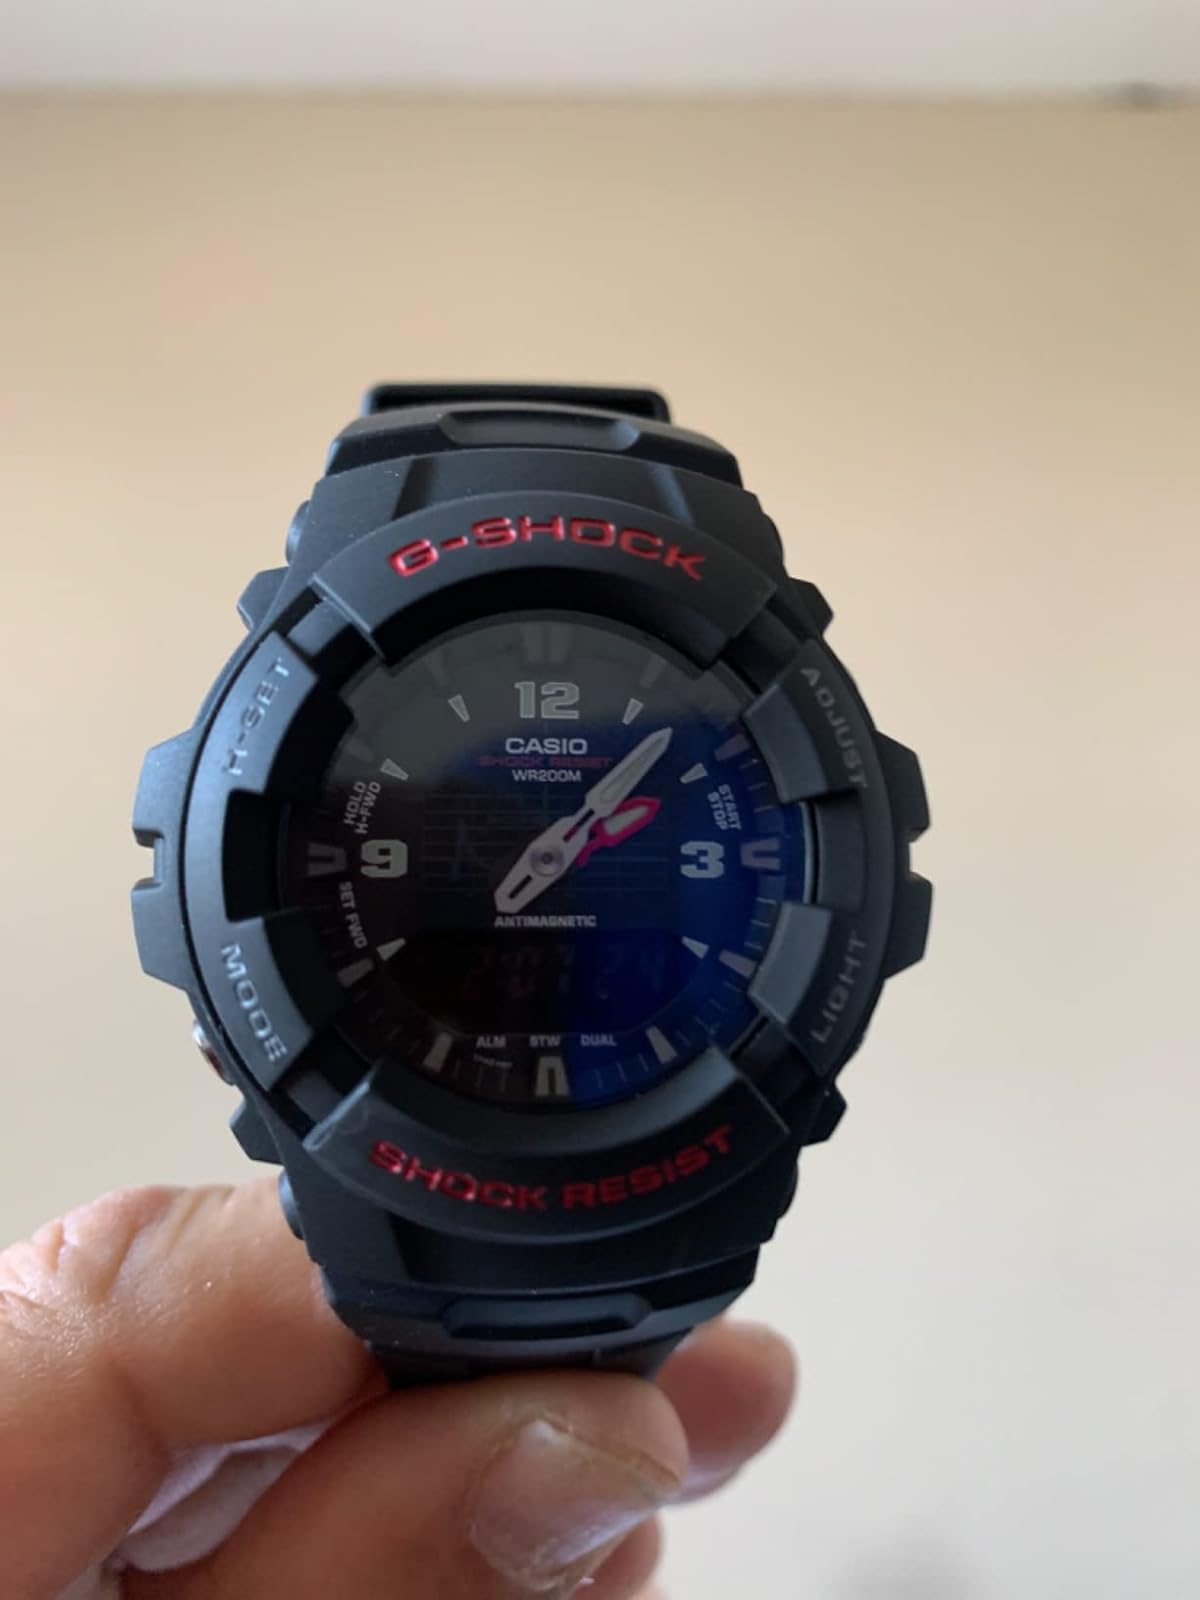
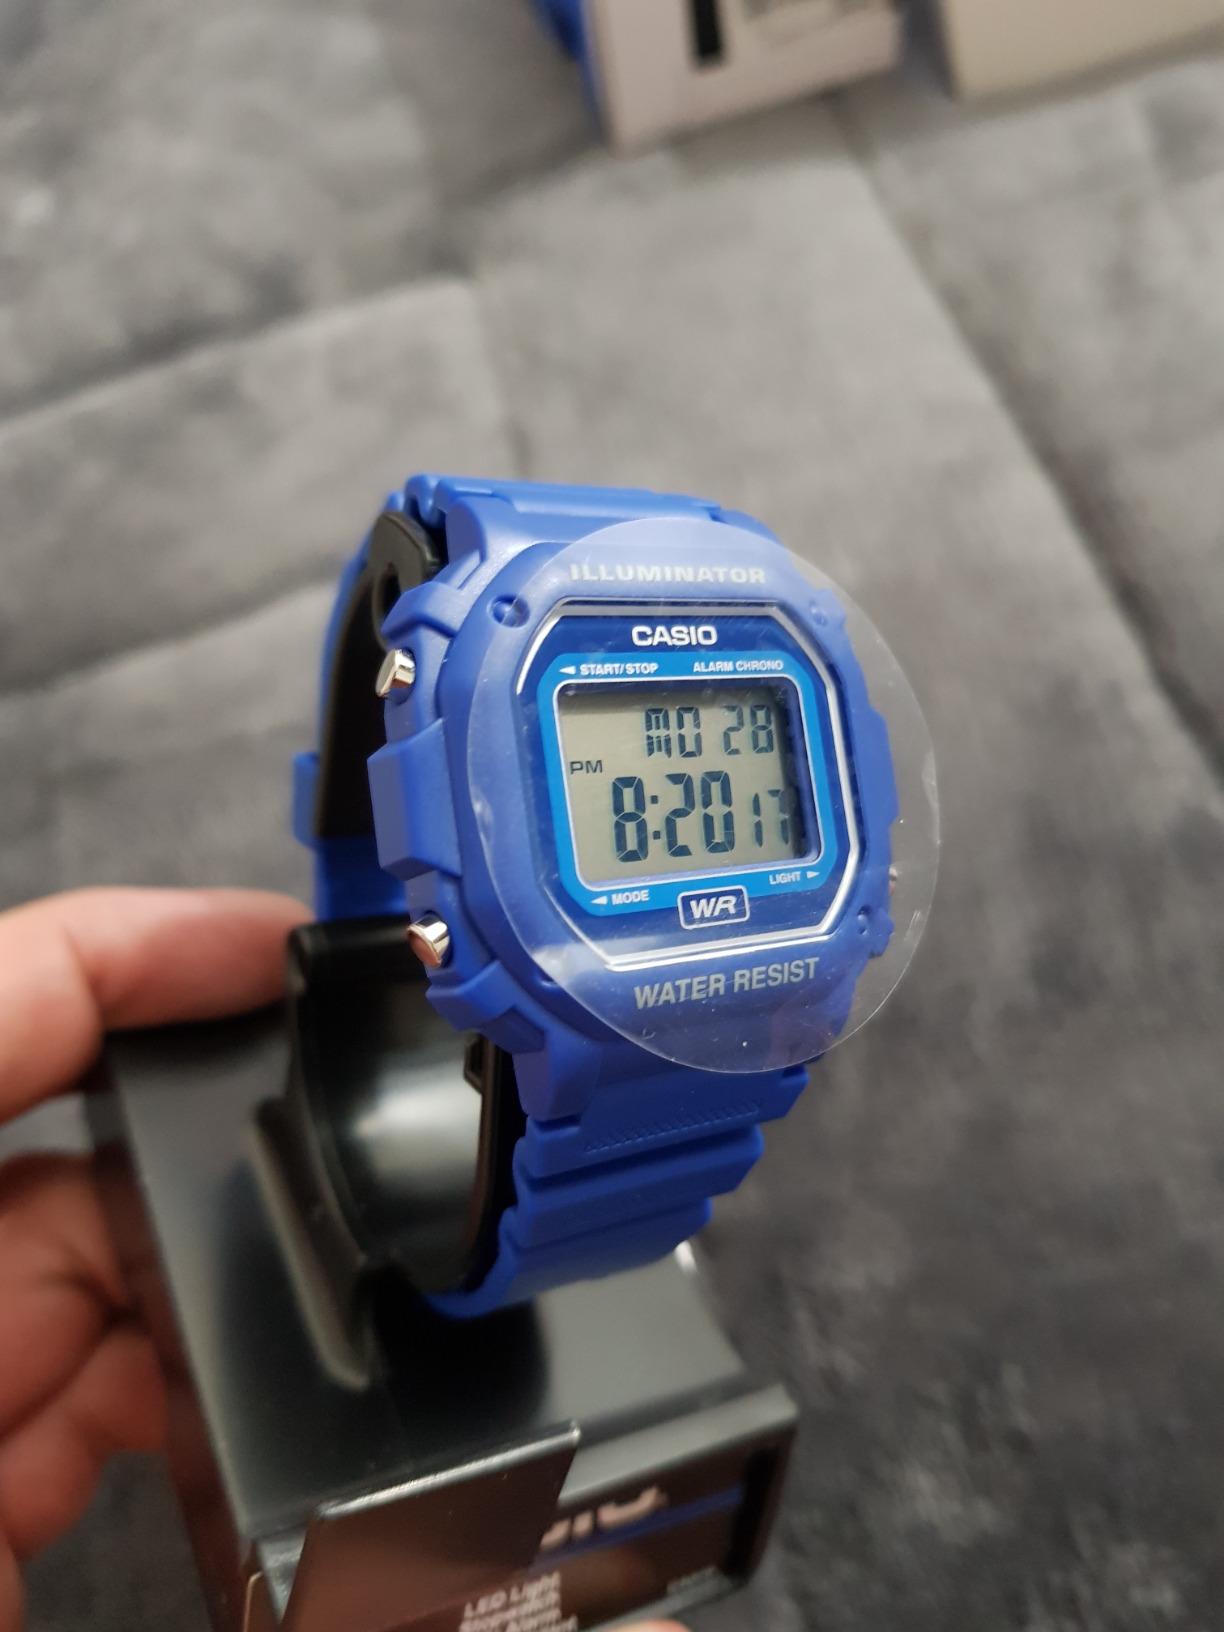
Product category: accessories_watch
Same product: no